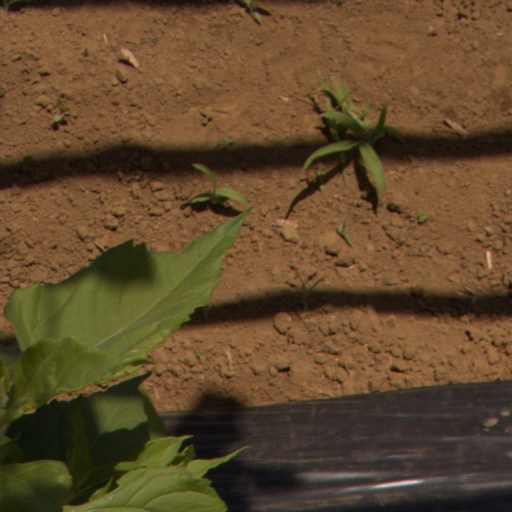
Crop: Jerusalem artichoke